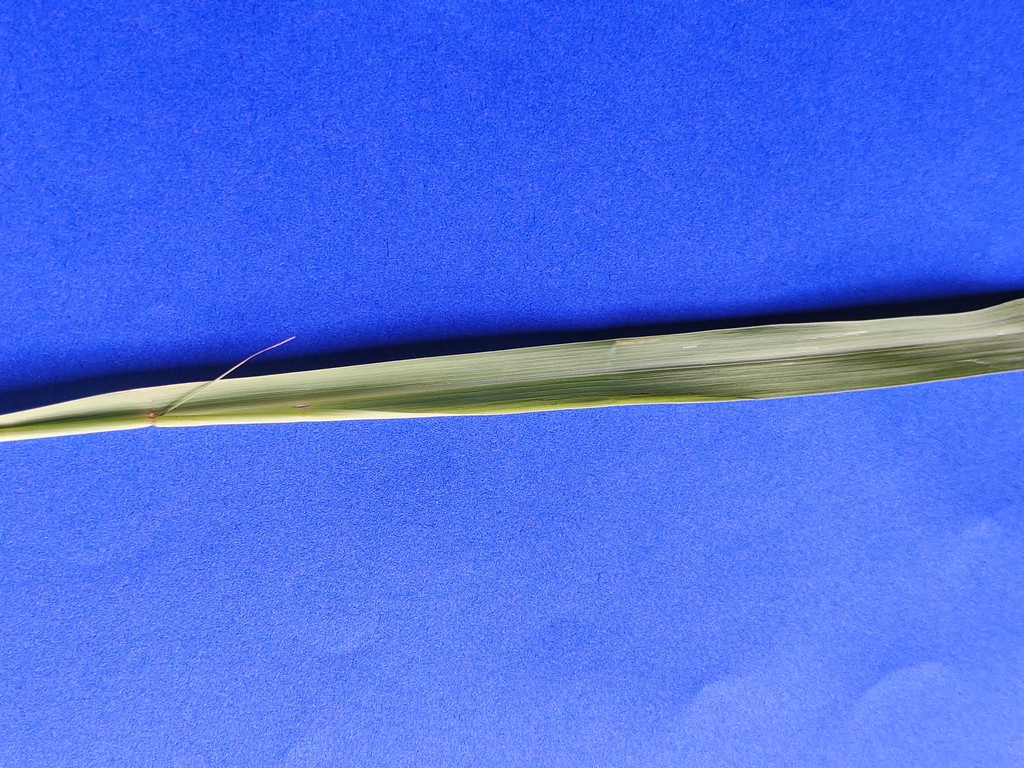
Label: Healthy